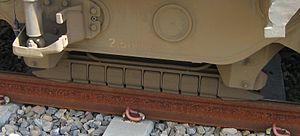
Un frein est un système permettant de ralentir, voire d'immobiliser, les pièces d'une machine ou d'un véhicule. Dans le cas de mouvements la plupart des types de freins transforment l’énergie cinétique en énergie thermique par friction de pièces mobiles sur des pièces fixes, éléments qu'il faut refroidir. D'autres systèmes convertissent l’énergie cinétique en une autre énergie, appelé freinage régénératif sur véhicule électrique. Enfin les freins à courant de Foucault servent à ralentir des pièces métalliques sans aucune friction.
Le magnétisme est un phénomène qui possède de nombreuses applications, y compris dans la vie courante. Cet article a pour vocation d'établir une liste explicative de ces dernières, certes non exhaustive, mais évoquant les principales et les plus communes. Elles sont ci-dessous regroupées en catégories détaillées dans le sommaire.
Le TGV 001 est un turbotrain expérimental mis en service en 1972 en France. Il a été conçu en collaboration par la SNCF et Alsthom, pour explorer la plage de vitesses comprises entre 250 et 300 km/h, dans la perspective de la création d'un réseau de lignes à grande vitesse. Il a été construit par Alsthom, Brissonneau et Lotz, Turbomeca et M.T.E. Il a été inscrit au titre des Monuments historiques par arrêté du 19 mars 1996.